Chantal Kreviazuk

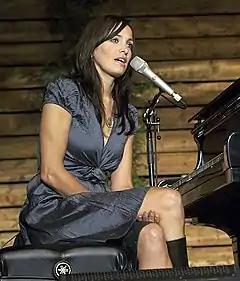
Chantal Kreviazuk during a September 2007 performance at Jackson-Triggs Winery (Niagara-on-the-Lake, Ontario, Canada)

Chantal Jennifer Kreviazuk (born May 18, 1973) is a Canadian singer, songwriter, composer, and pianist. Born in Winnipeg, she played music from a young age before signing with Columbia Records in the 1990s. Her debut studio album, "Under These Rocks and Stones", was first released in Canada in 1996 and saw commercial success before being issued in the United States the following year to critical praise.